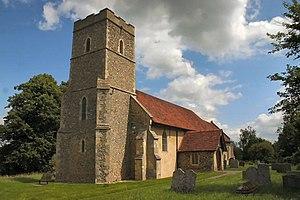
Elmsett est une localité d'Angleterre, au Royaume-Uni, située dans le district de Babergh, comté du Suffolk.